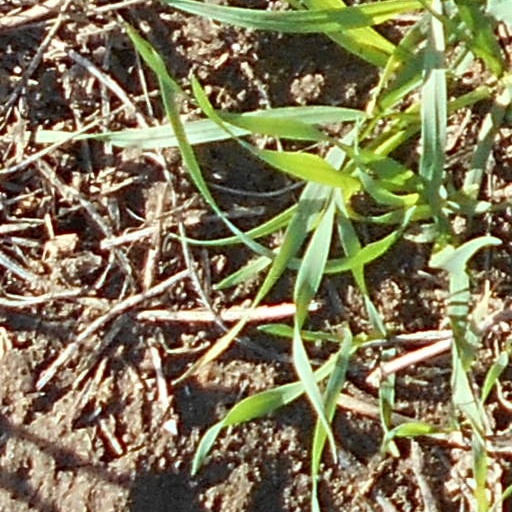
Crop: wheat